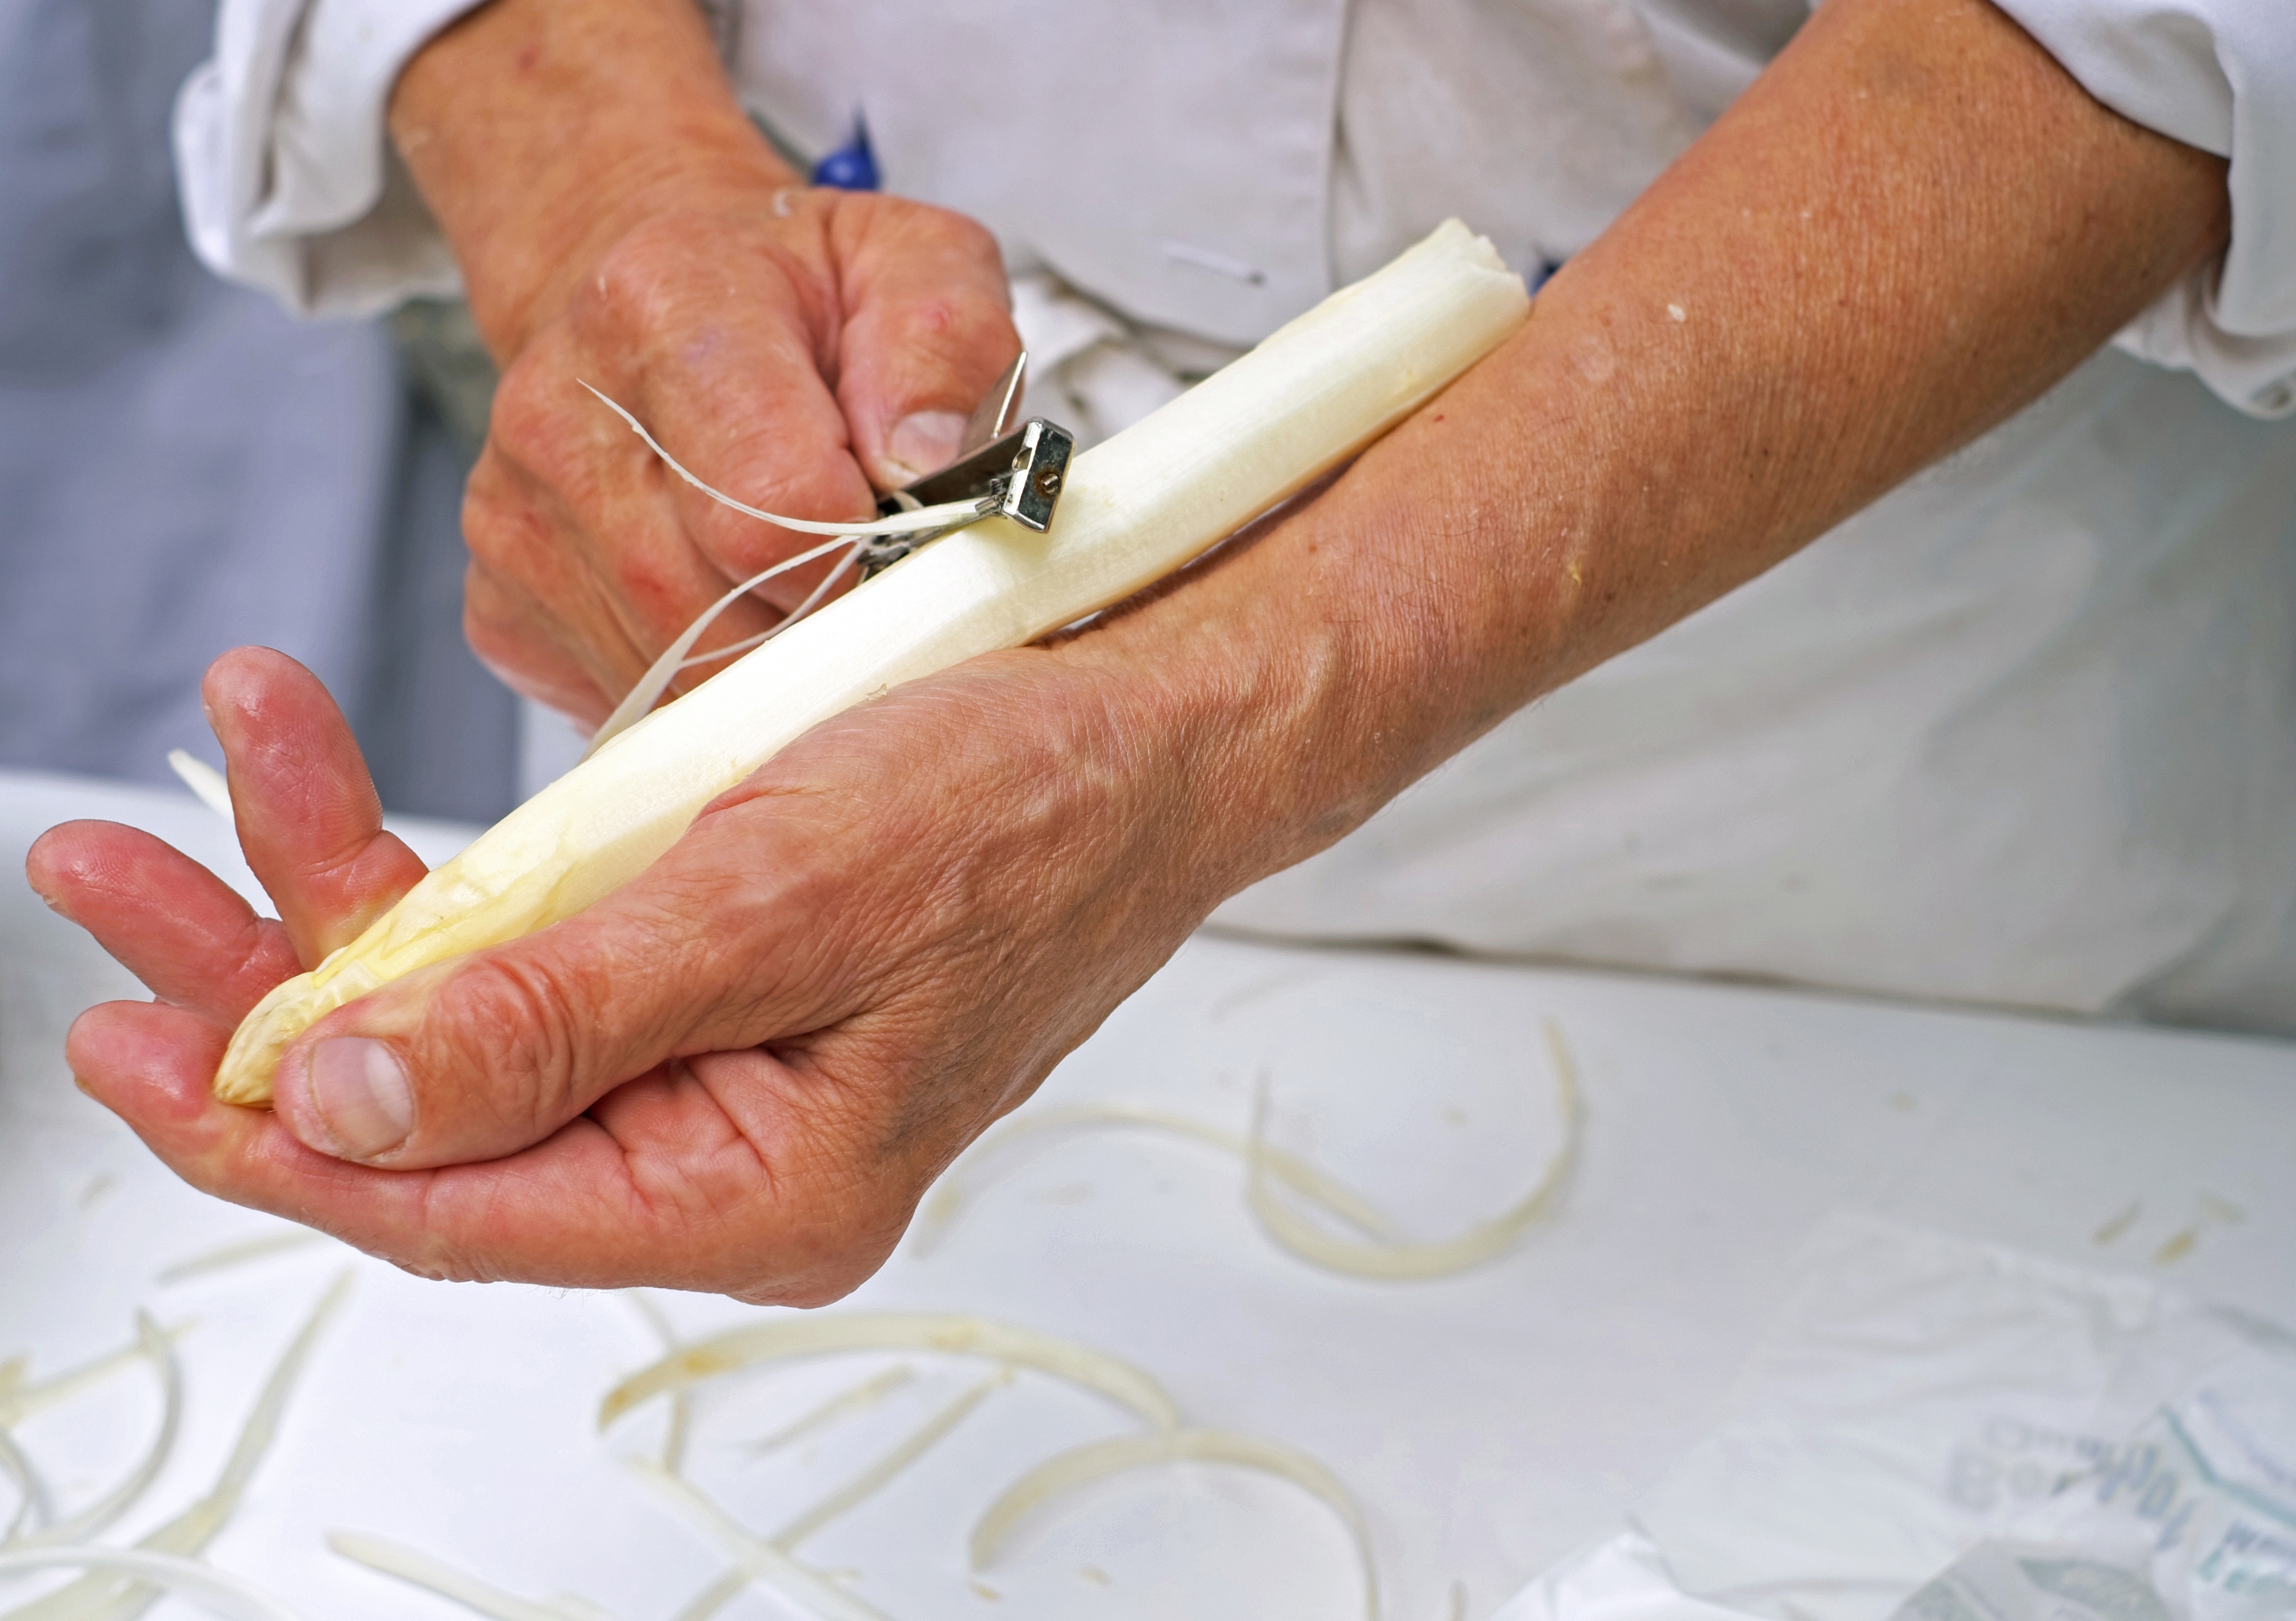
hand, white, leg, finger, food, arm, nail, human body, peel, skin, raw, organ, asparagus, sales stand, sense